Siege of Knoxville

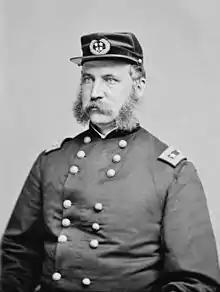
John G. Foster

After the debacle at Fort Sanders, Longstreet decided to besiege Burnside for as long as possible. He believed this would force Grant to relieve Knoxville and hopefully divert some Union forces away from Bragg's beaten army. When the Union forces chasing Bragg's army were repulsed at the Battle of Ringgold Gap on November 27, Grant called off the pursuit. He assigned Major General William Tecumseh Sherman to command a large force designed to relieve Knoxville. Sherman was given command of Major General Gordon Granger's IV Corps, Major General Oliver Otis Howard's XI Corps, Major General Francis Preston Blair Jr.'s XV Corps, Brigadier General Jefferson C. Davis's division of XIV Corps, and Colonel Eli Long's cavalry brigade. Sherman soon started his troops marching toward Knoxville and they reached Charleston, Tennessee, on the Hiwassee River on November 30. Because the situation was considered urgent, Sherman's force marched without its artillery and wagon trains. Granger's corps included the divisions of Major General Philip Sheridan and Brigadier General Thomas J. Wood. Howard's corps consisted of the divisions of Major General Carl Schurz and Brigadier General Adolph von Steinwehr. Blair's corps comprised the divisions of Brigadier Generals Morgan Lewis Smith and Hugh Boyle Ewing. Sherman's infantry numbered approximately 30,000 men.